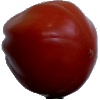
Label: tomato_heart